Political impact of Taylor Swift

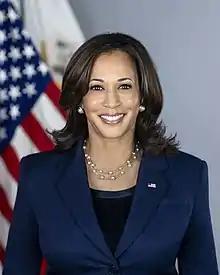
Kamala Harris thanked Swift for endorsing the Democratic campaign in the 2020 U.S. presidential election; Swift went on to endorse her for president at the 2024 election.

As an American cultural icon, Swift is a powerful personality in the politics of the United States. She is the most influential musician in the political sphere, as per "Forbes". Swift has been cited in various legal proceedings as a precedent or a source of example. She is socially liberal, having criticized white supremacy, racism, and police brutality in the U.S. She is pro-choice and an advocate of gender equality and LGBT rights. Swift has also been censured by some liberal and conservative critics; the former considering her activism performative, while the latter detest her for being an outspoken "wokeism" liberal. She endorsed Democratic candidates Phil Bredesen and Jim Cooper for the 2018 U.S. midterm elections in her home state Tennessee, and Joe Biden and Kamala Harris for the 2020 U.S. presidential election, and criticized Republican politicians Donald Trump and Marsha Blackburn.